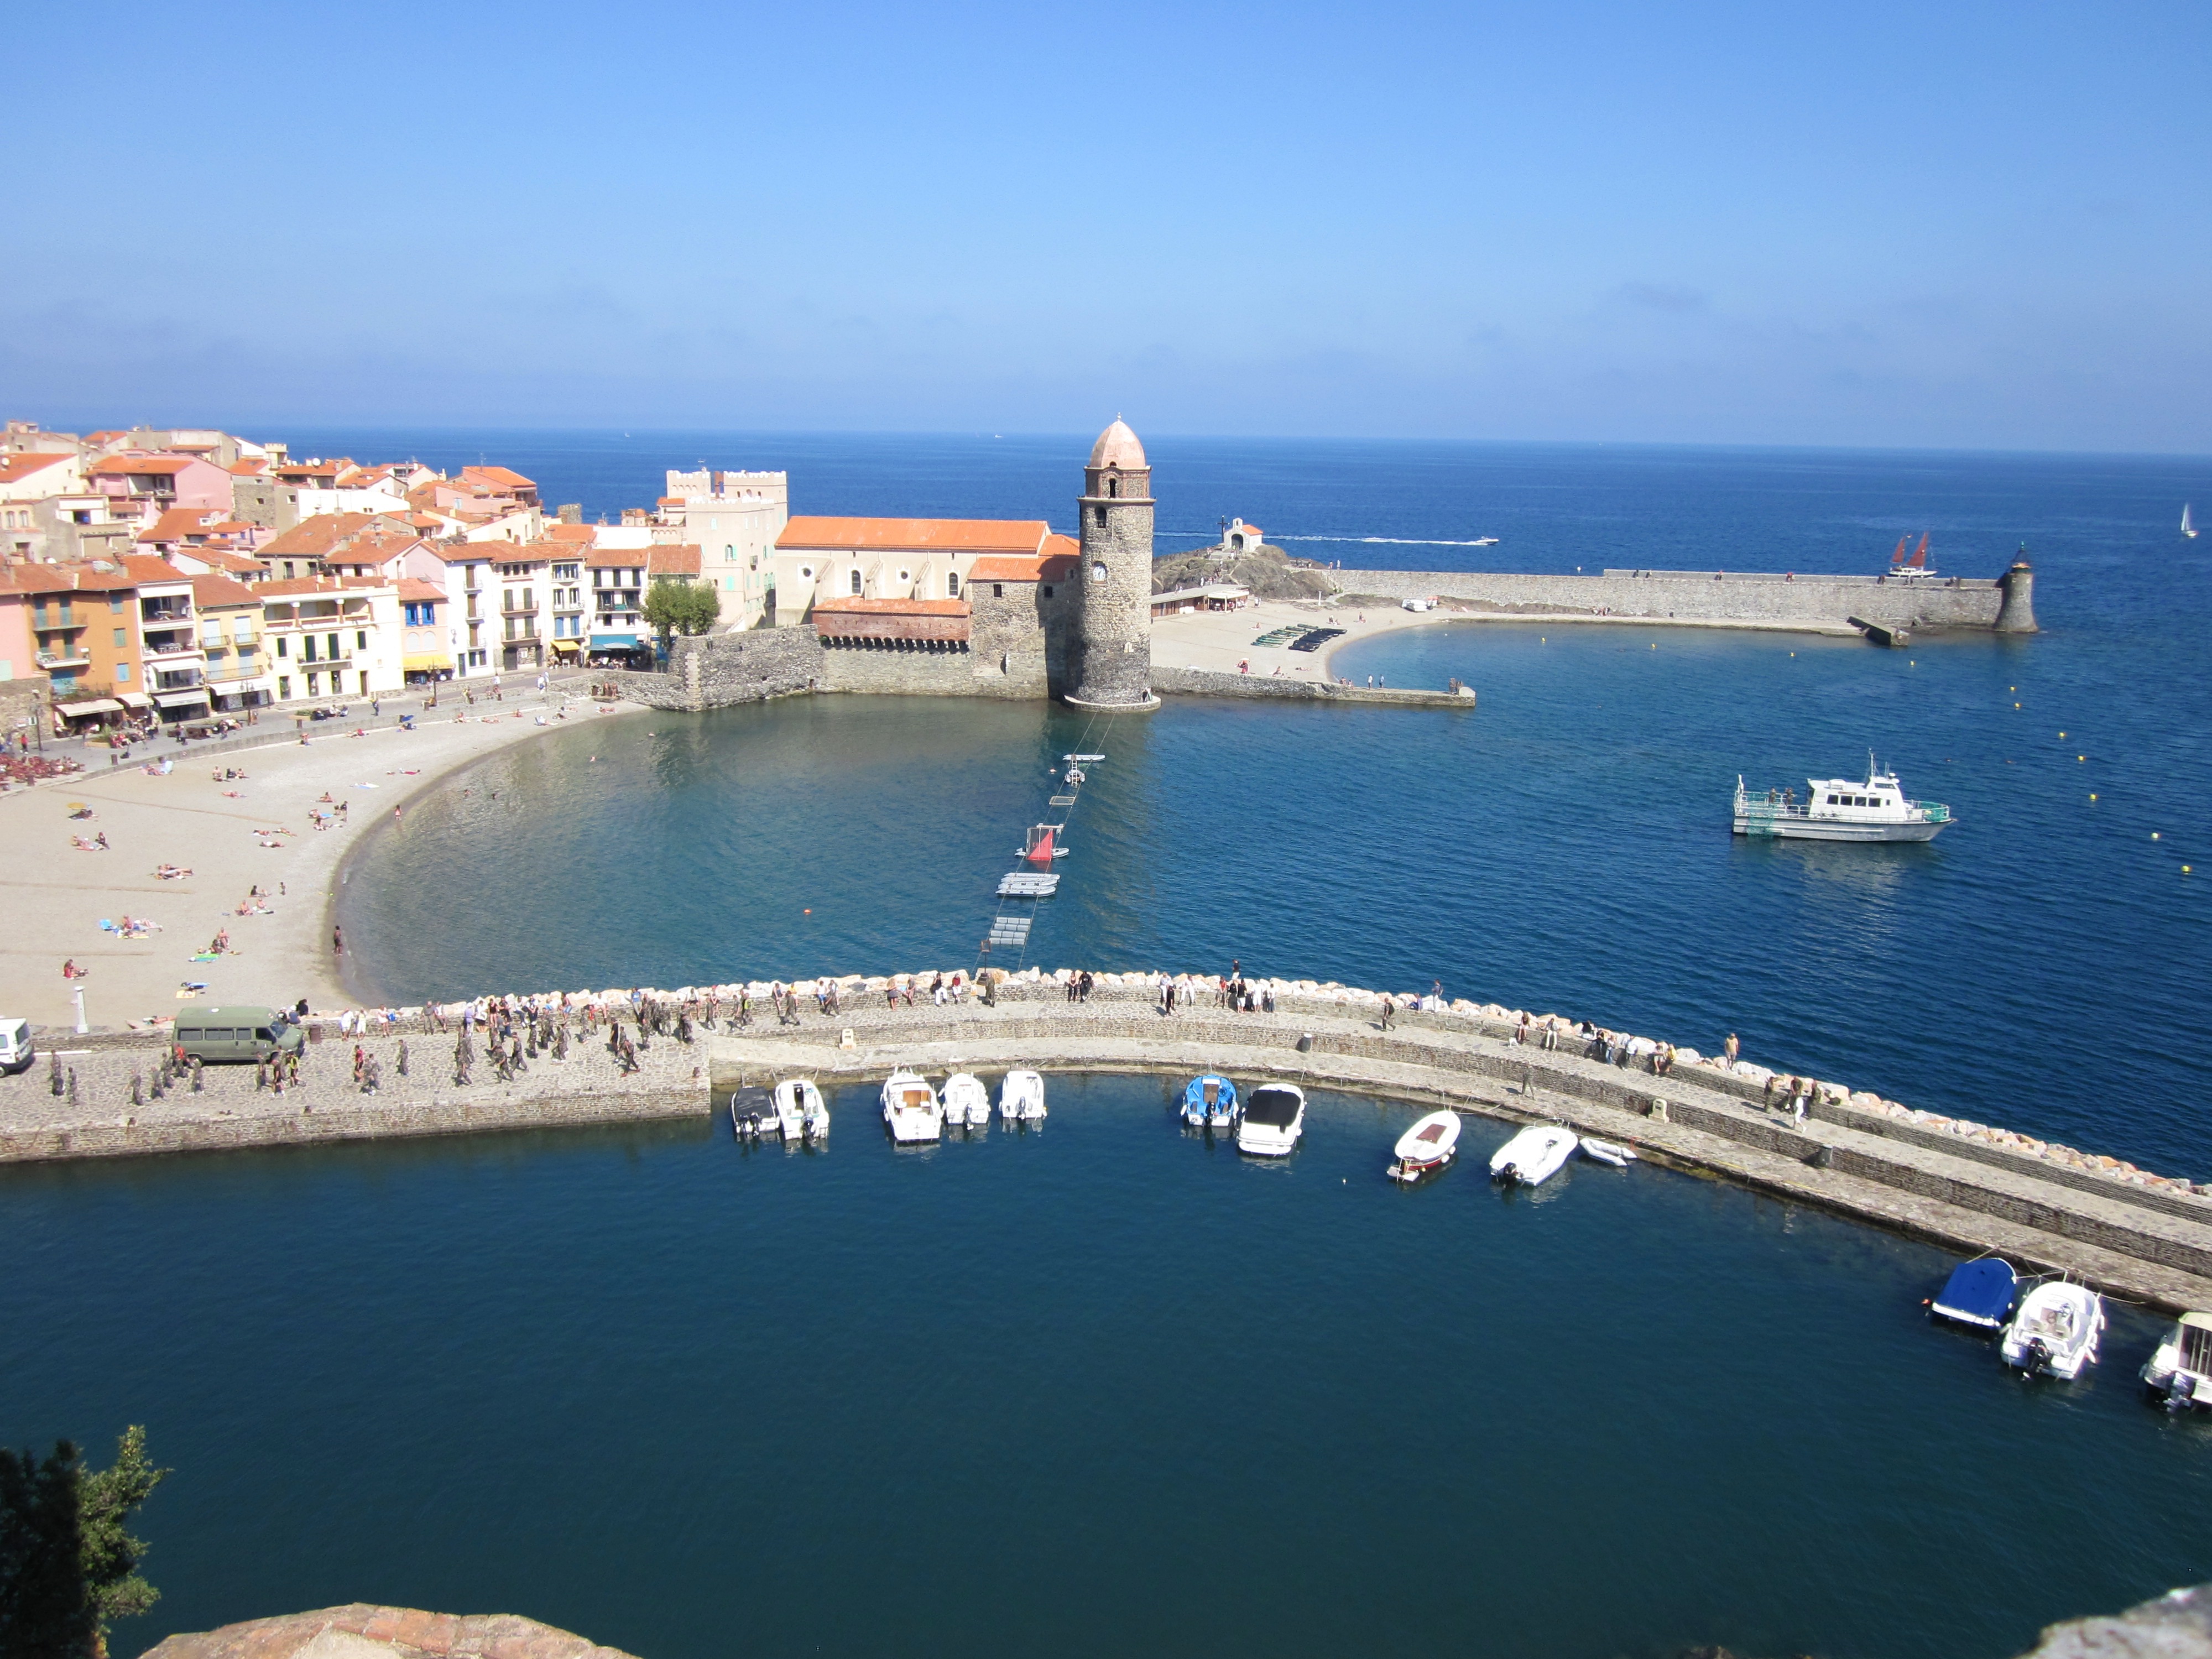
sea, coast, dock, vacation, france, mediterranean, bay, harbor, harbour, marina, port, cape, aerial photography, collioure, pyr n es orientales